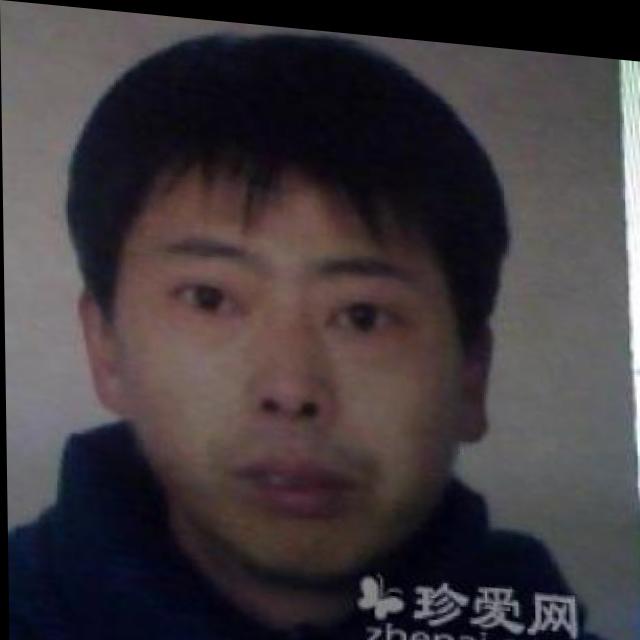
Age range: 21-44